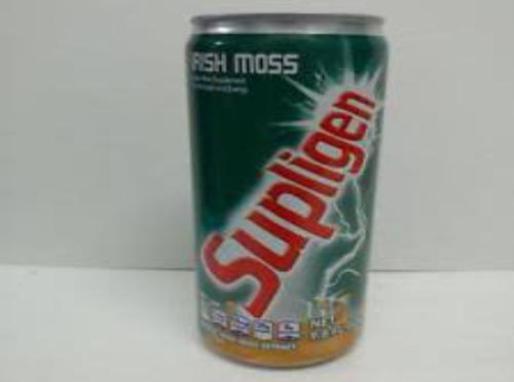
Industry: Food